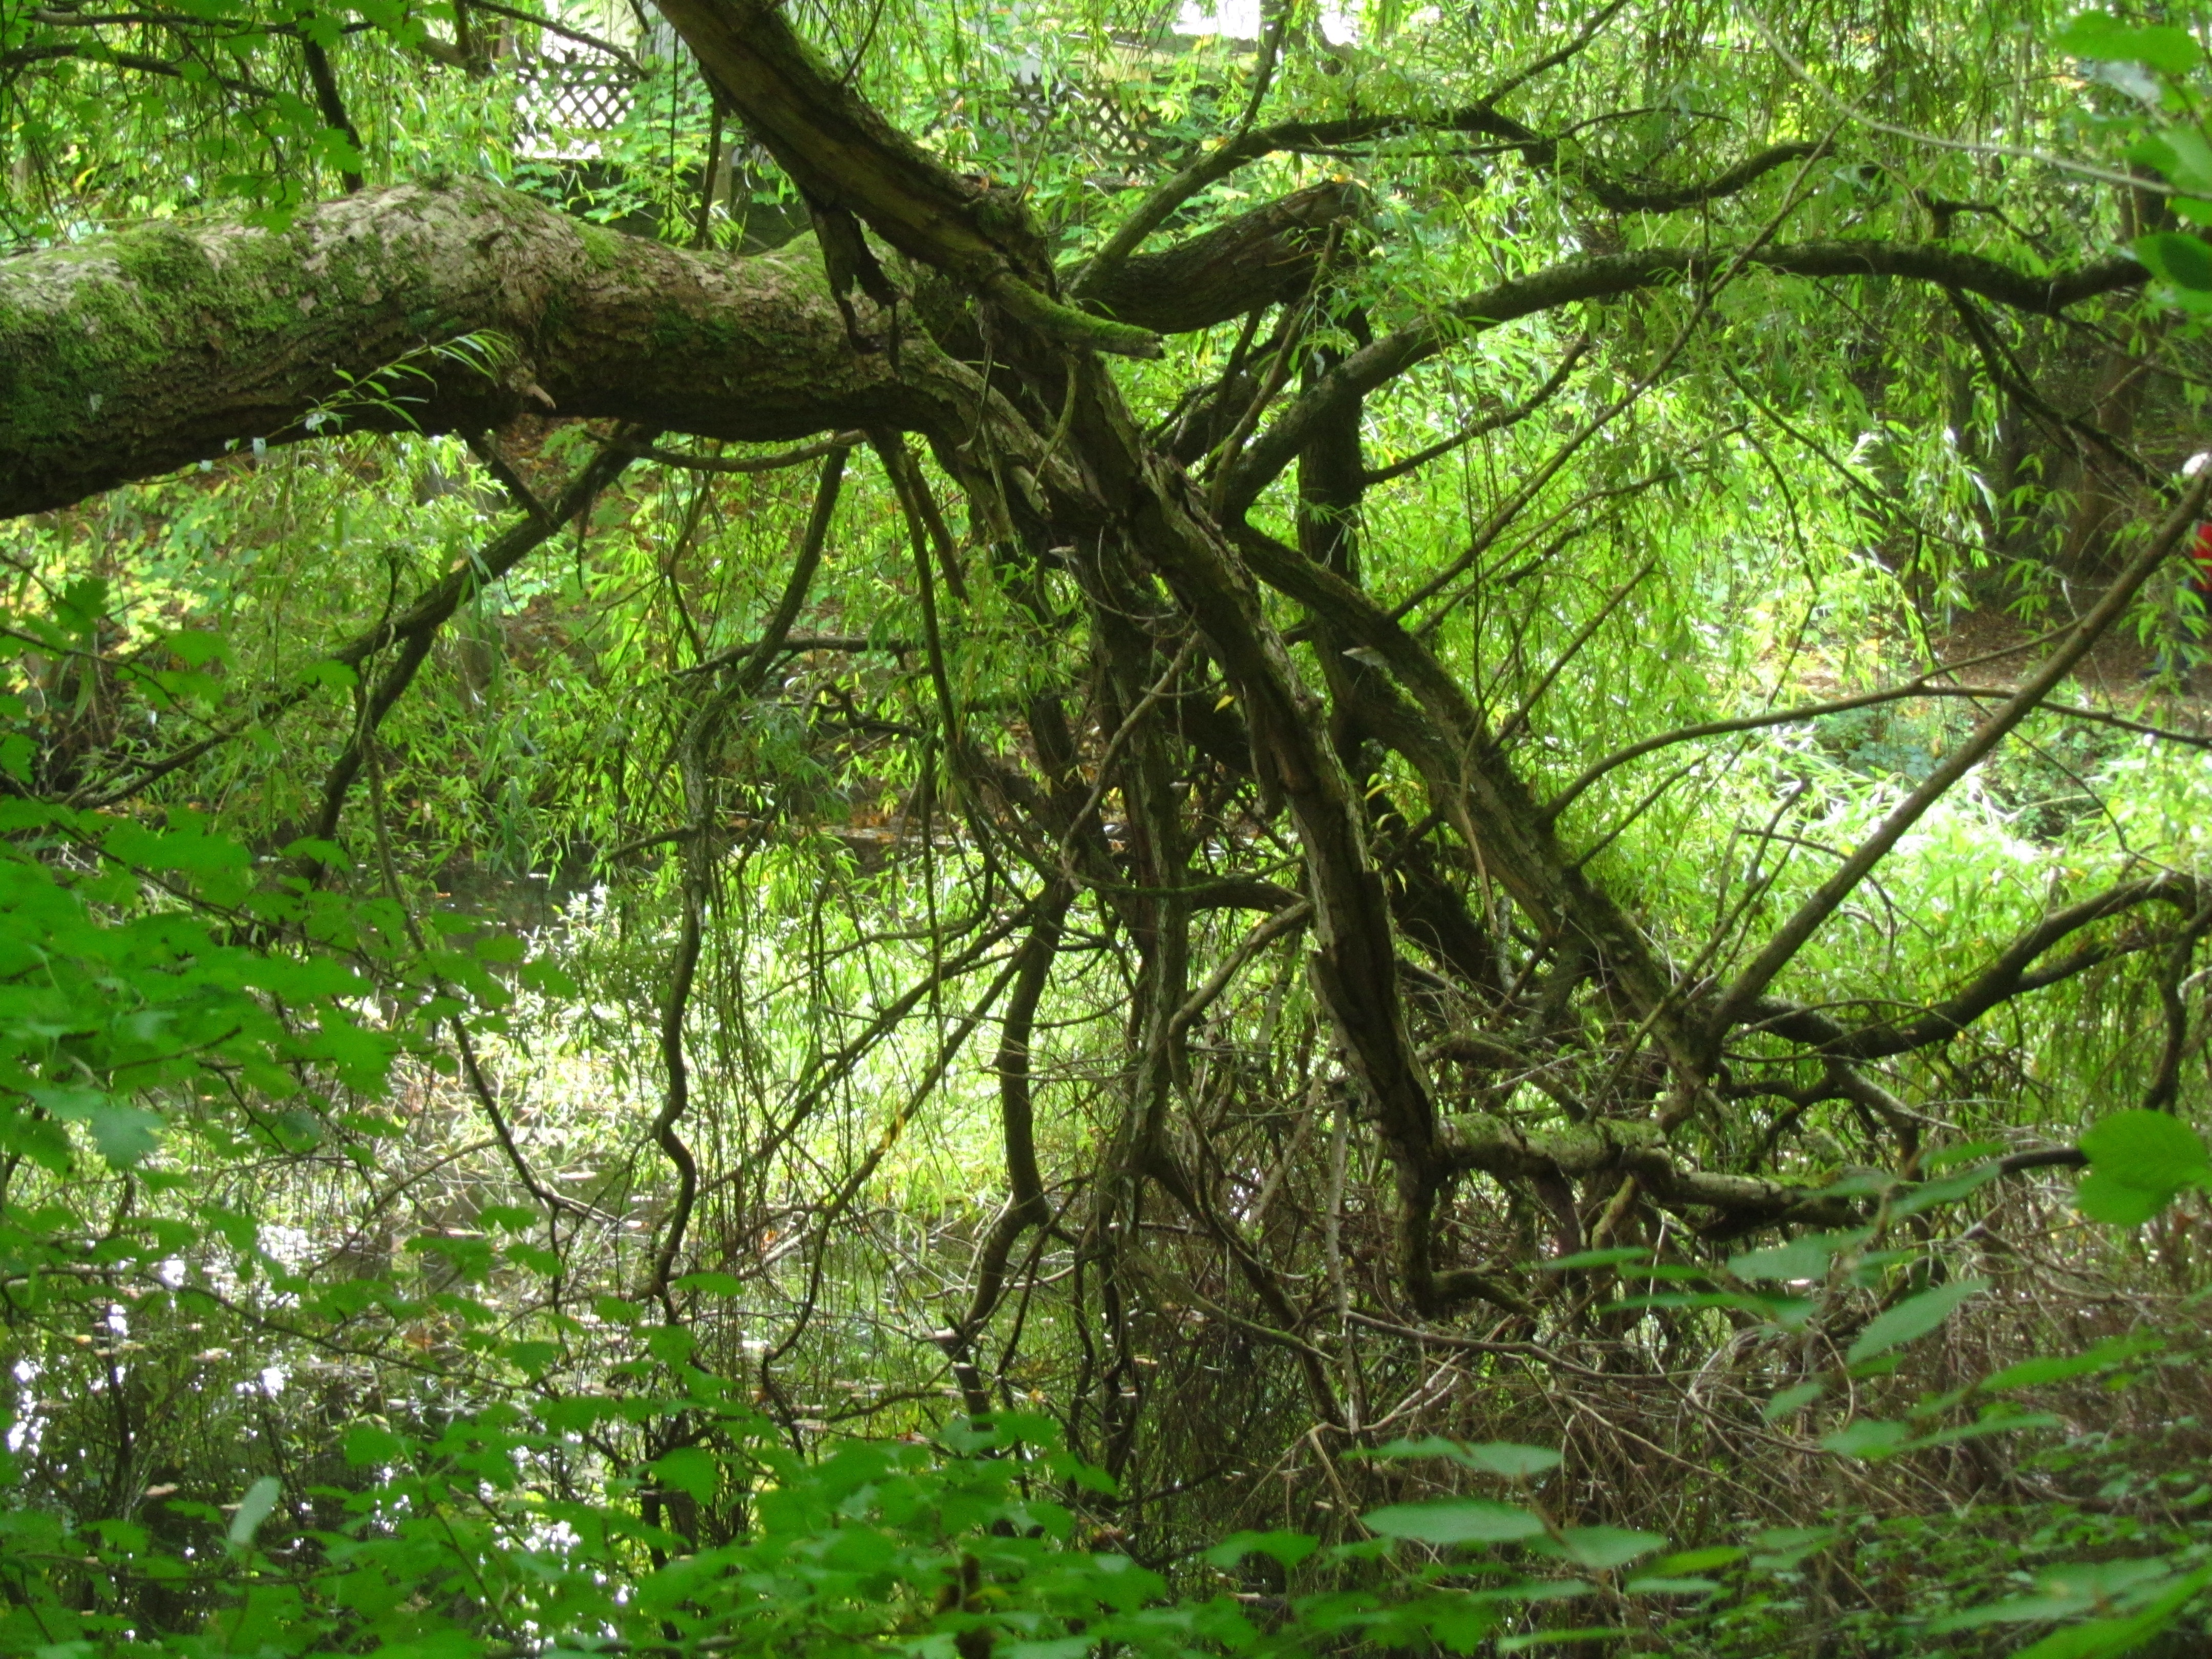
landscape, tree, nature, forest, branch, plant, wood, sunlight, leaf, flower, lake, trunk, green, jungle, autumn, botany, decay, weathered, bank, vegetation, rainforest, deciduous, grove, gnarled, woodland, habitat, mood, ecosystem, forest path, old tree, branch branches, baustamm, biome, old growth forest, natural environment, woody plant, temperate broadleaf and mixed forest, temperate coniferous forest, land plant, riparian forest